Capitol of Palau

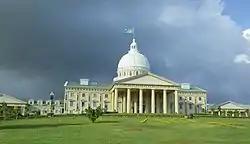
A view of the Capitol of Palau. The flag of Palau can be seen at the top of its dome.

The Capitol of Palau is the palace of the Palau National Congress. It is located in Ngerulmud, the administrative capital of the country. Its design is based on the United States Capitol.